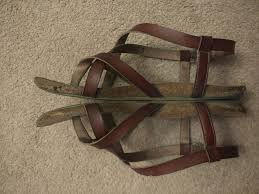
Waste category: shoes